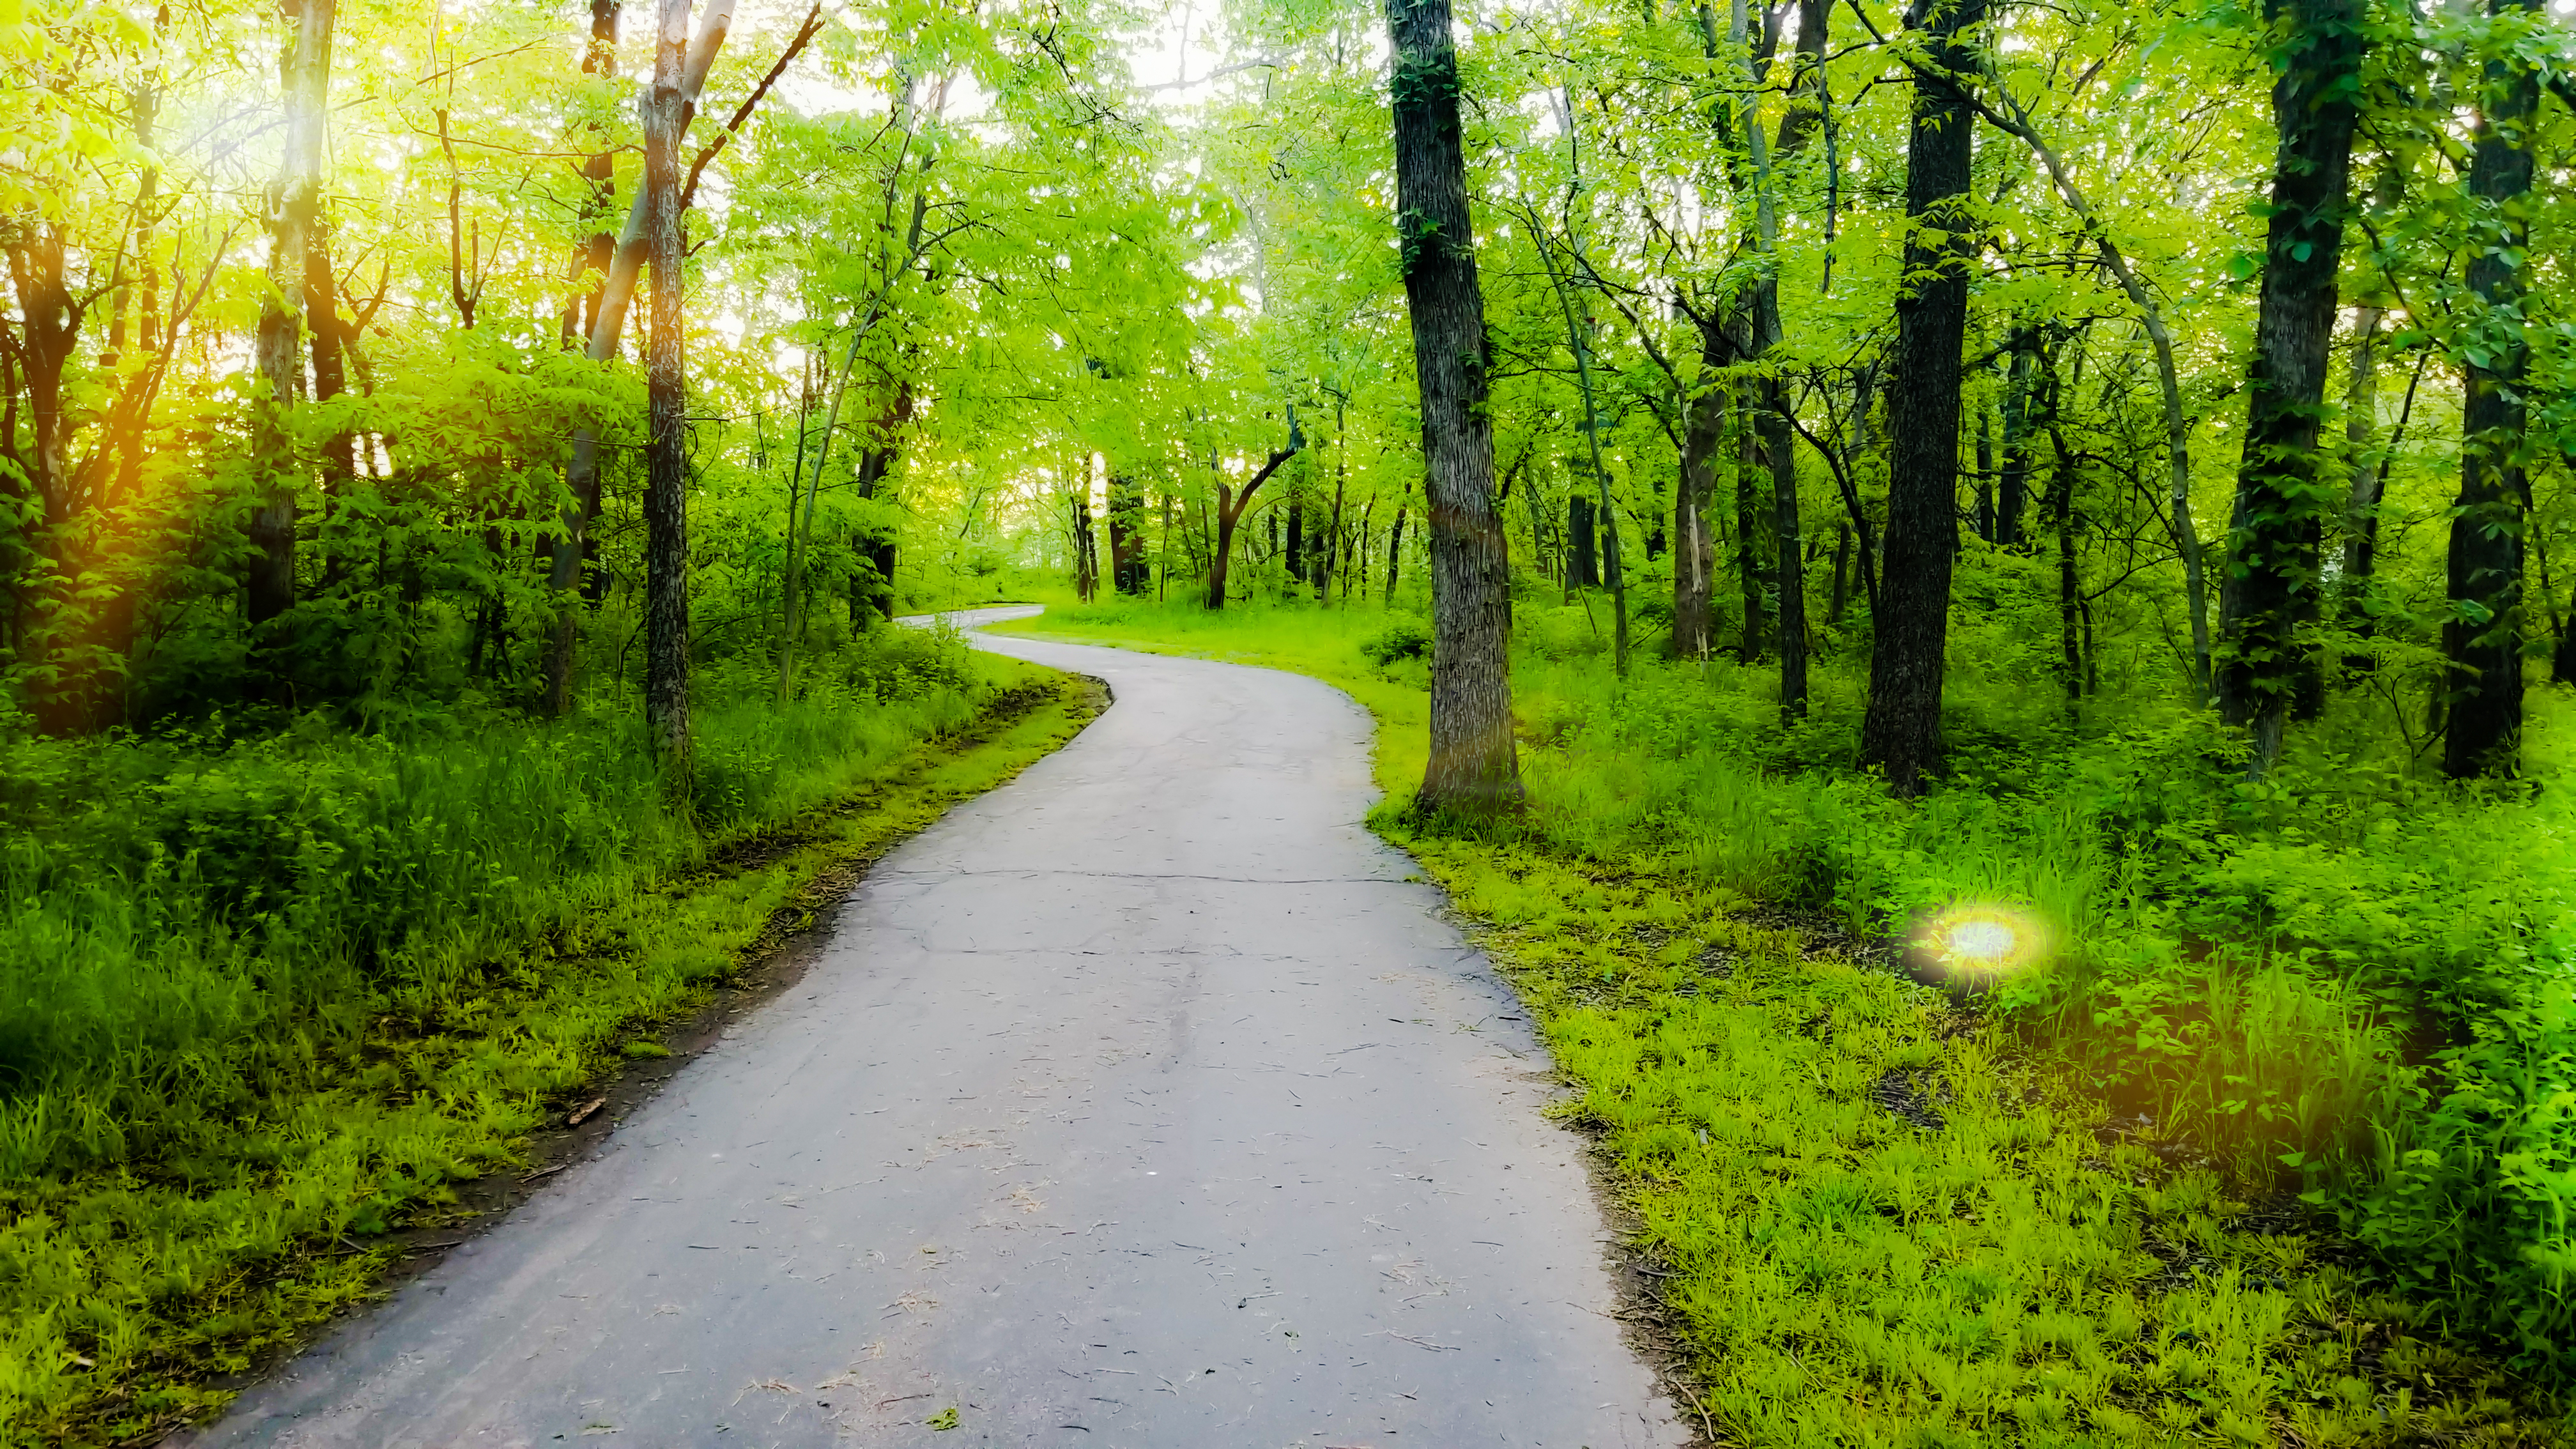
landscape, kansas, nature, green, woods, bike drive, natural landscape, tree, forest, natural environment, vegetation, woodland, nature reserve, trail, path, sunlight, light, road, biome, grass, thoroughfare, leaf, old growth forest, temperate broadleaf and mixed forest, woody plant, plant, morning, spring, lane, grove, infrastructure, road surface, walkway, temperate coniferous forest, deciduous, dirt road, jungle, asphalt, wood, valdivian temperate rain forest, Northern hardwood forest, nonbuilding structure, state park, riparian forest